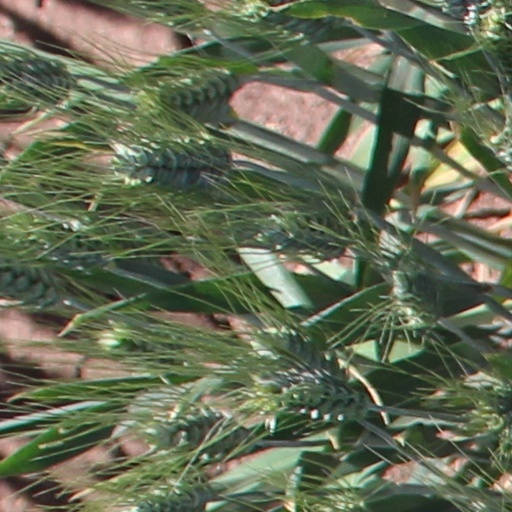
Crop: wheat